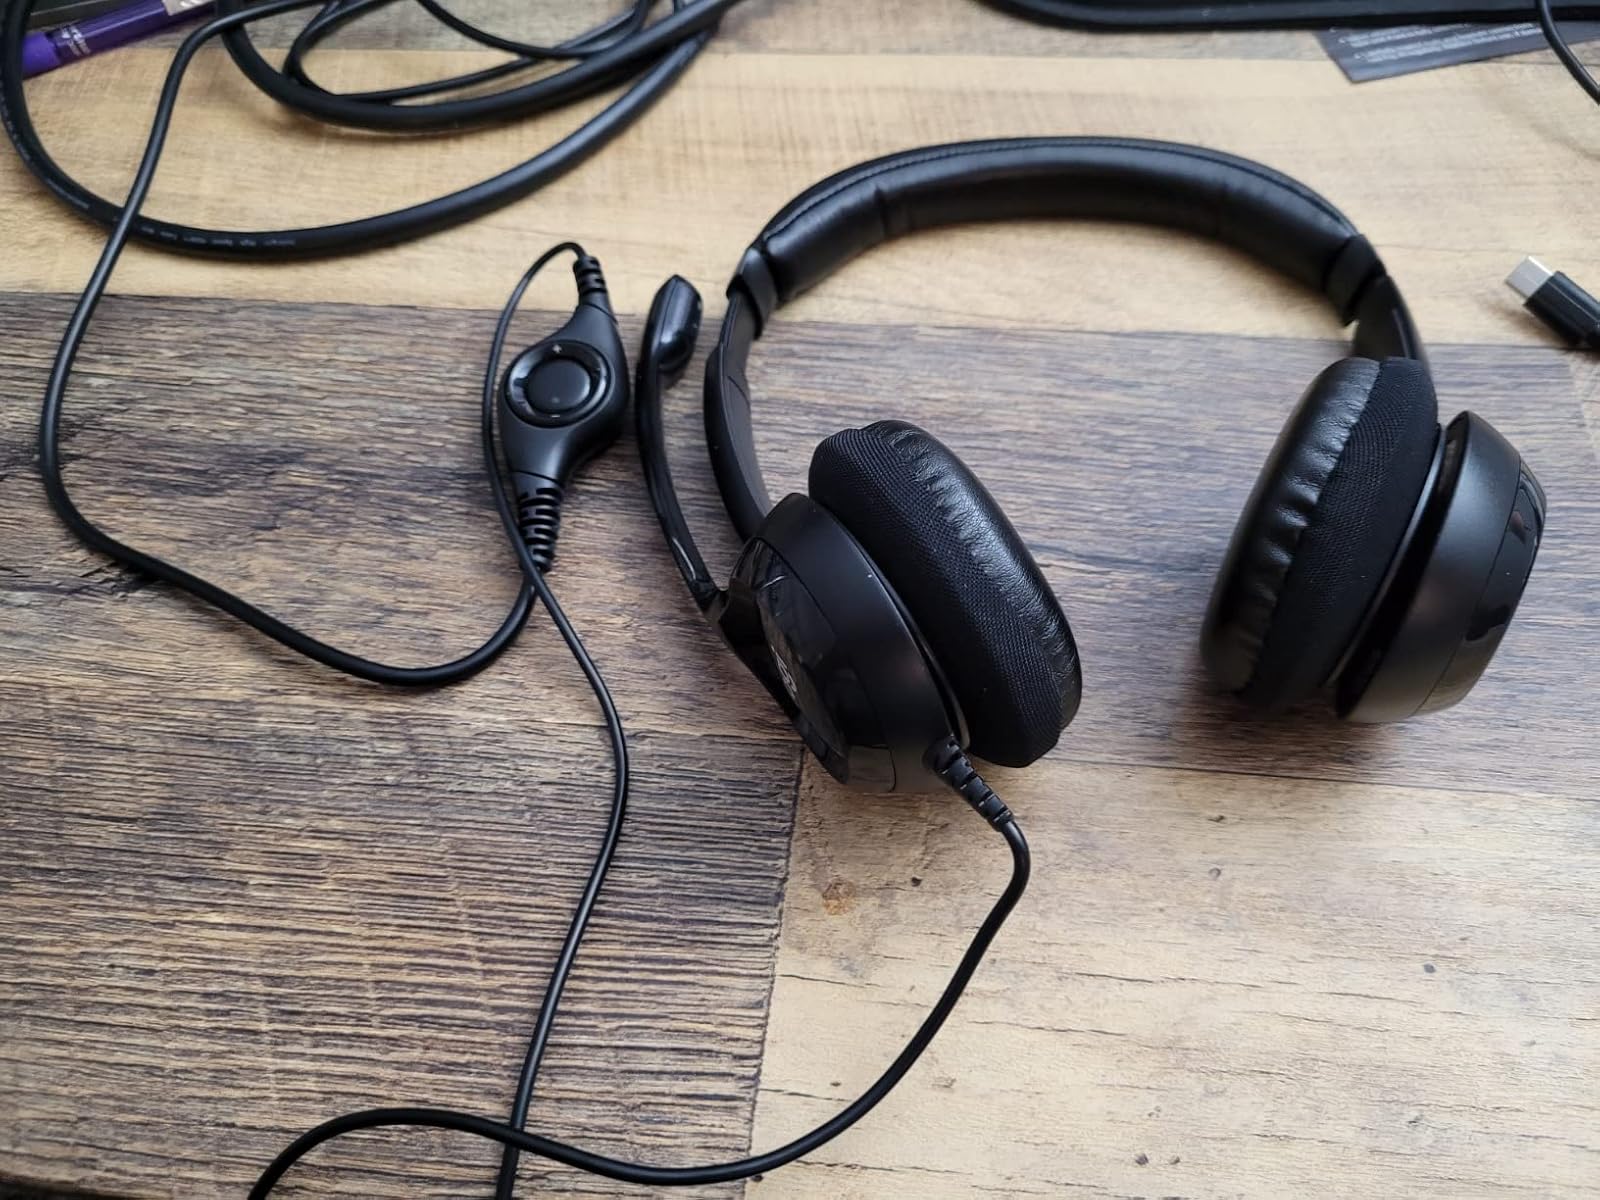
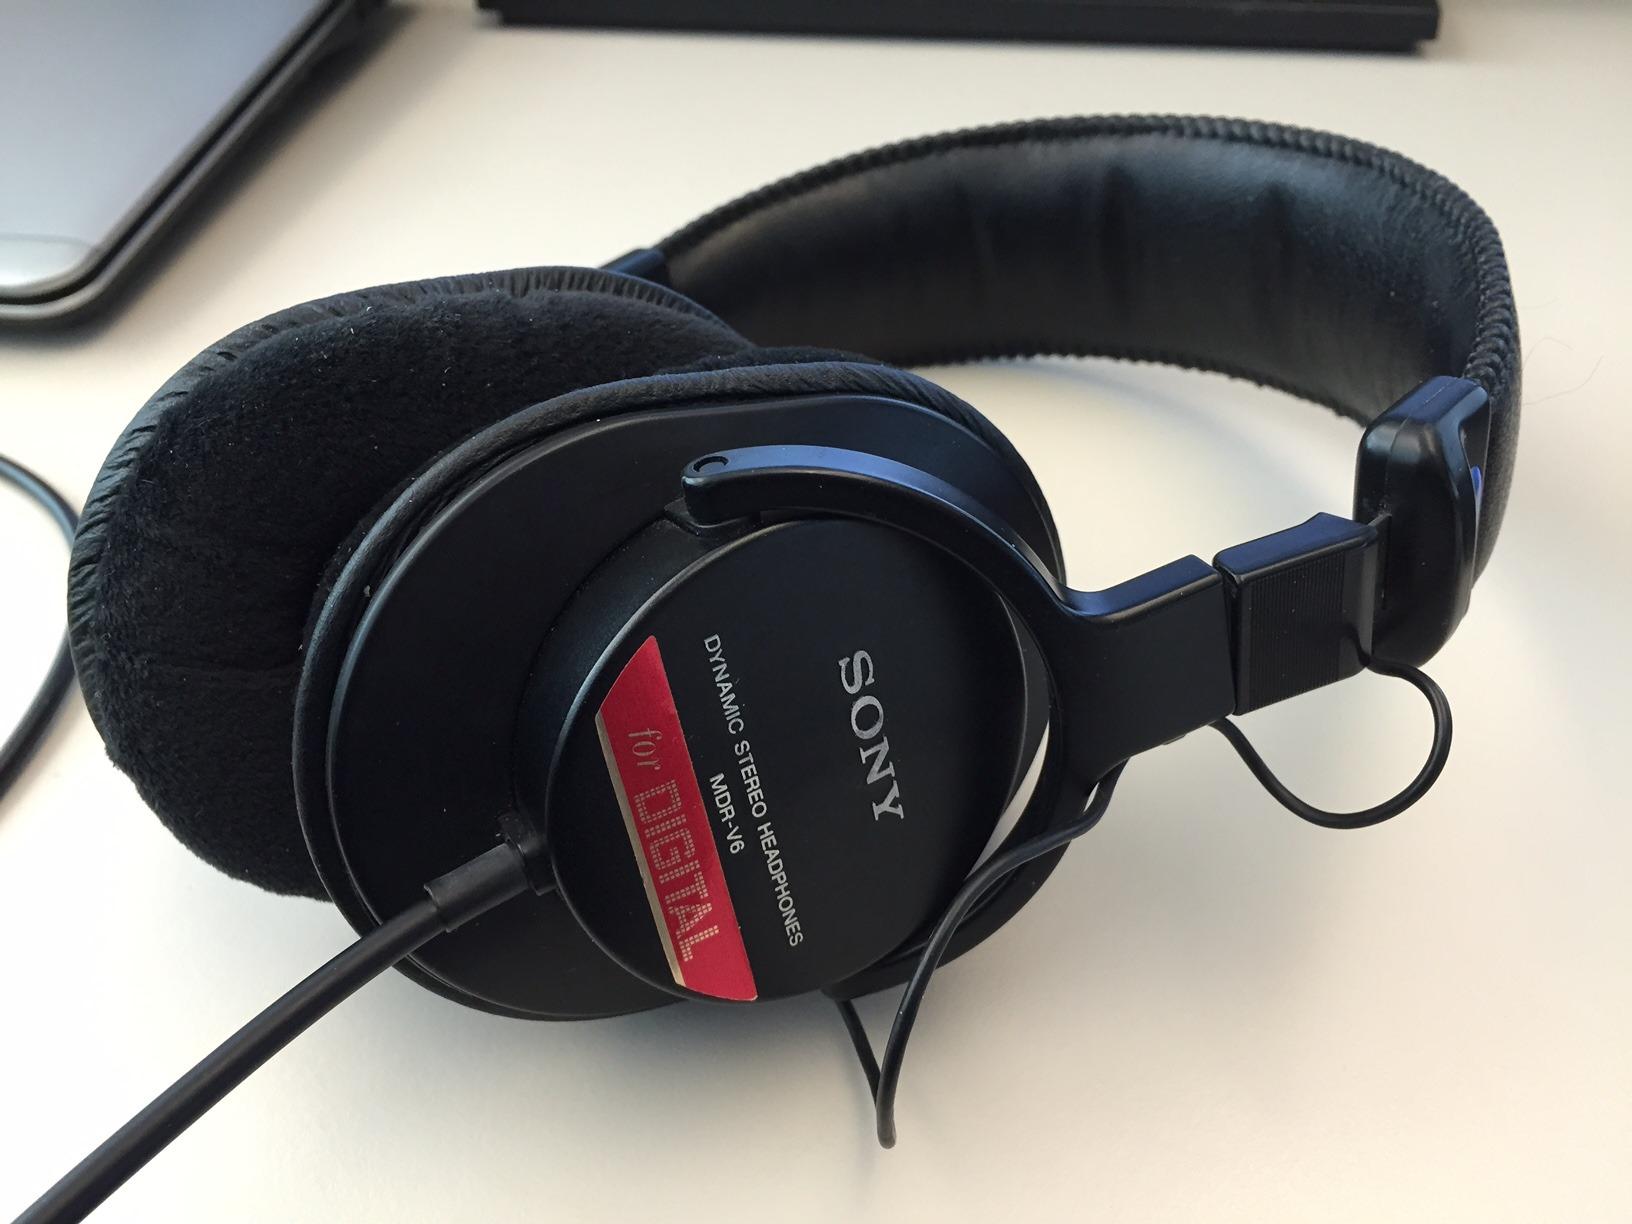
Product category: headphones
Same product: no